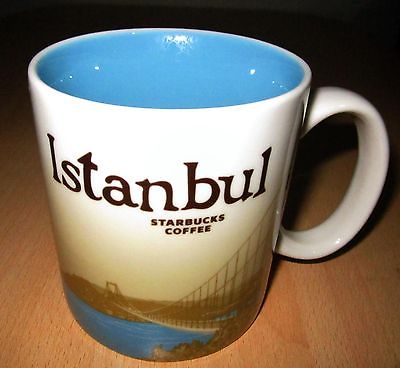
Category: mug